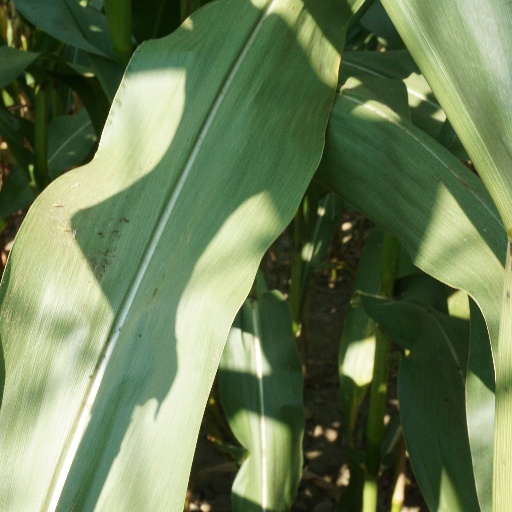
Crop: maize; corn